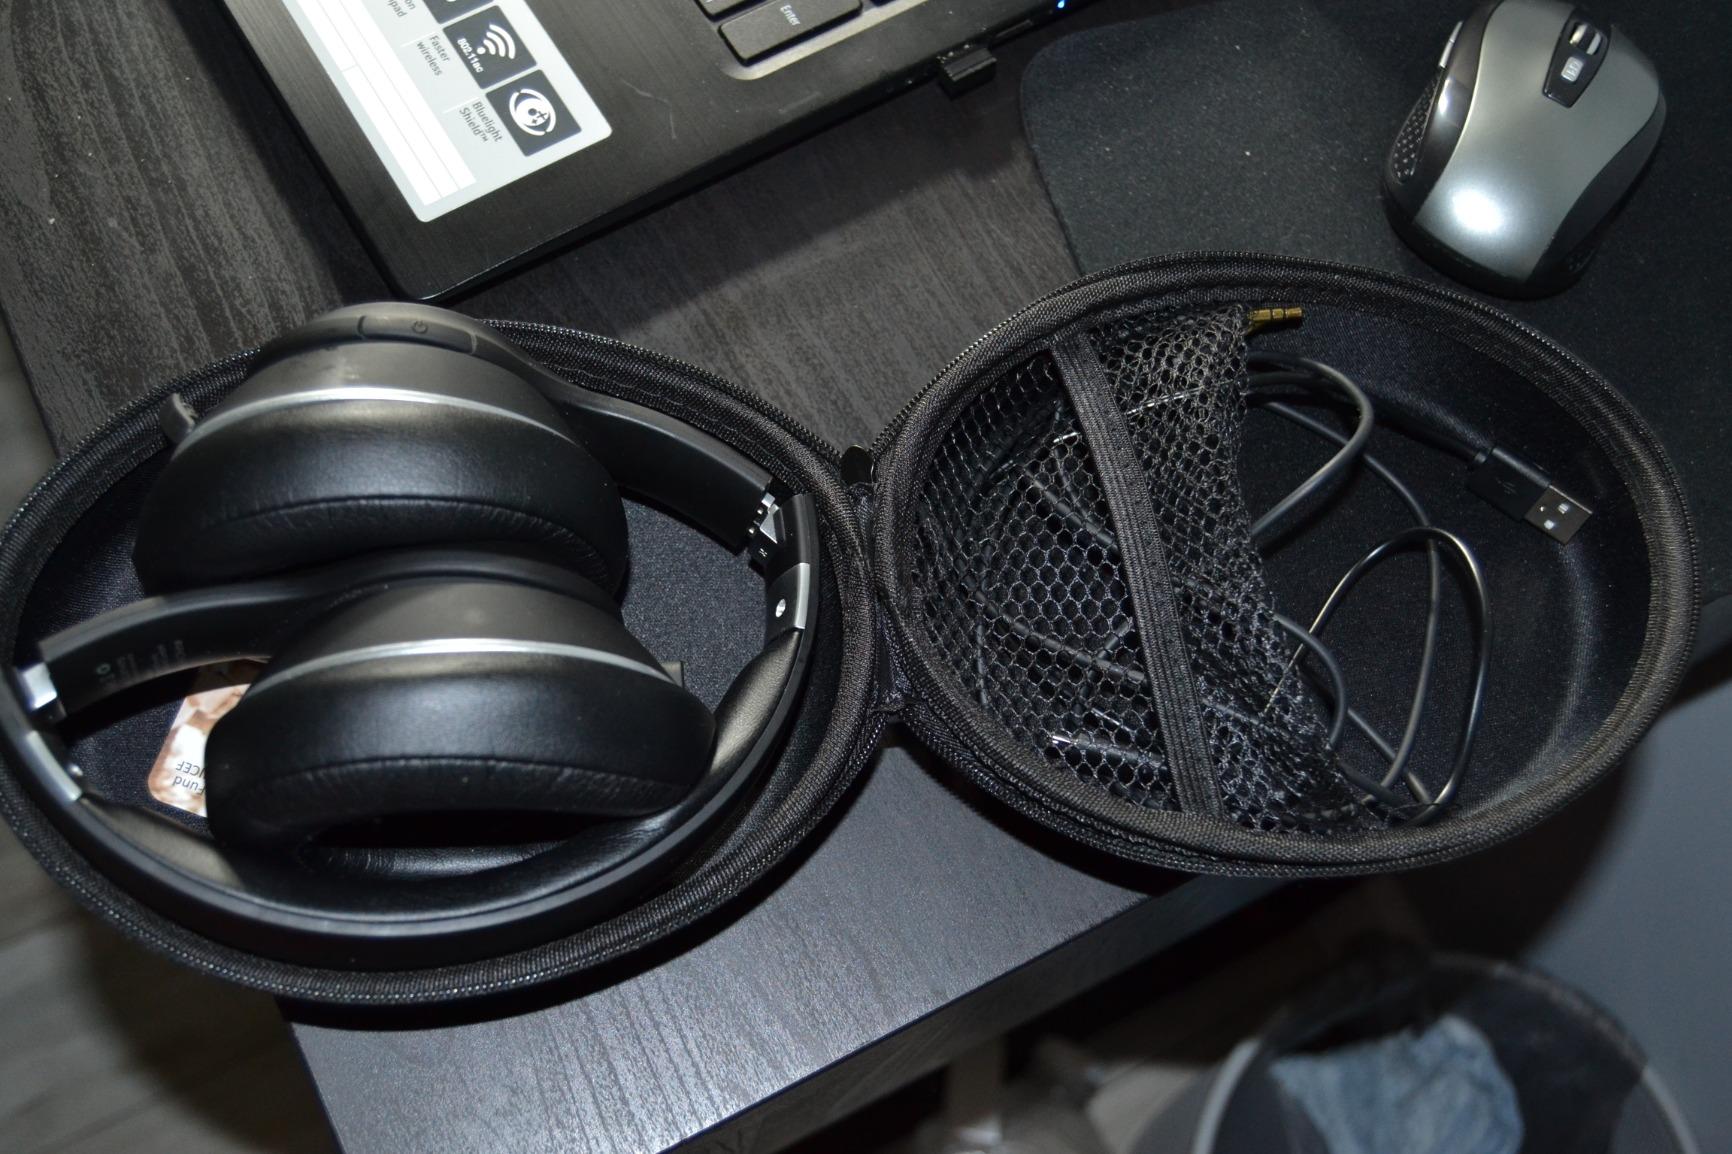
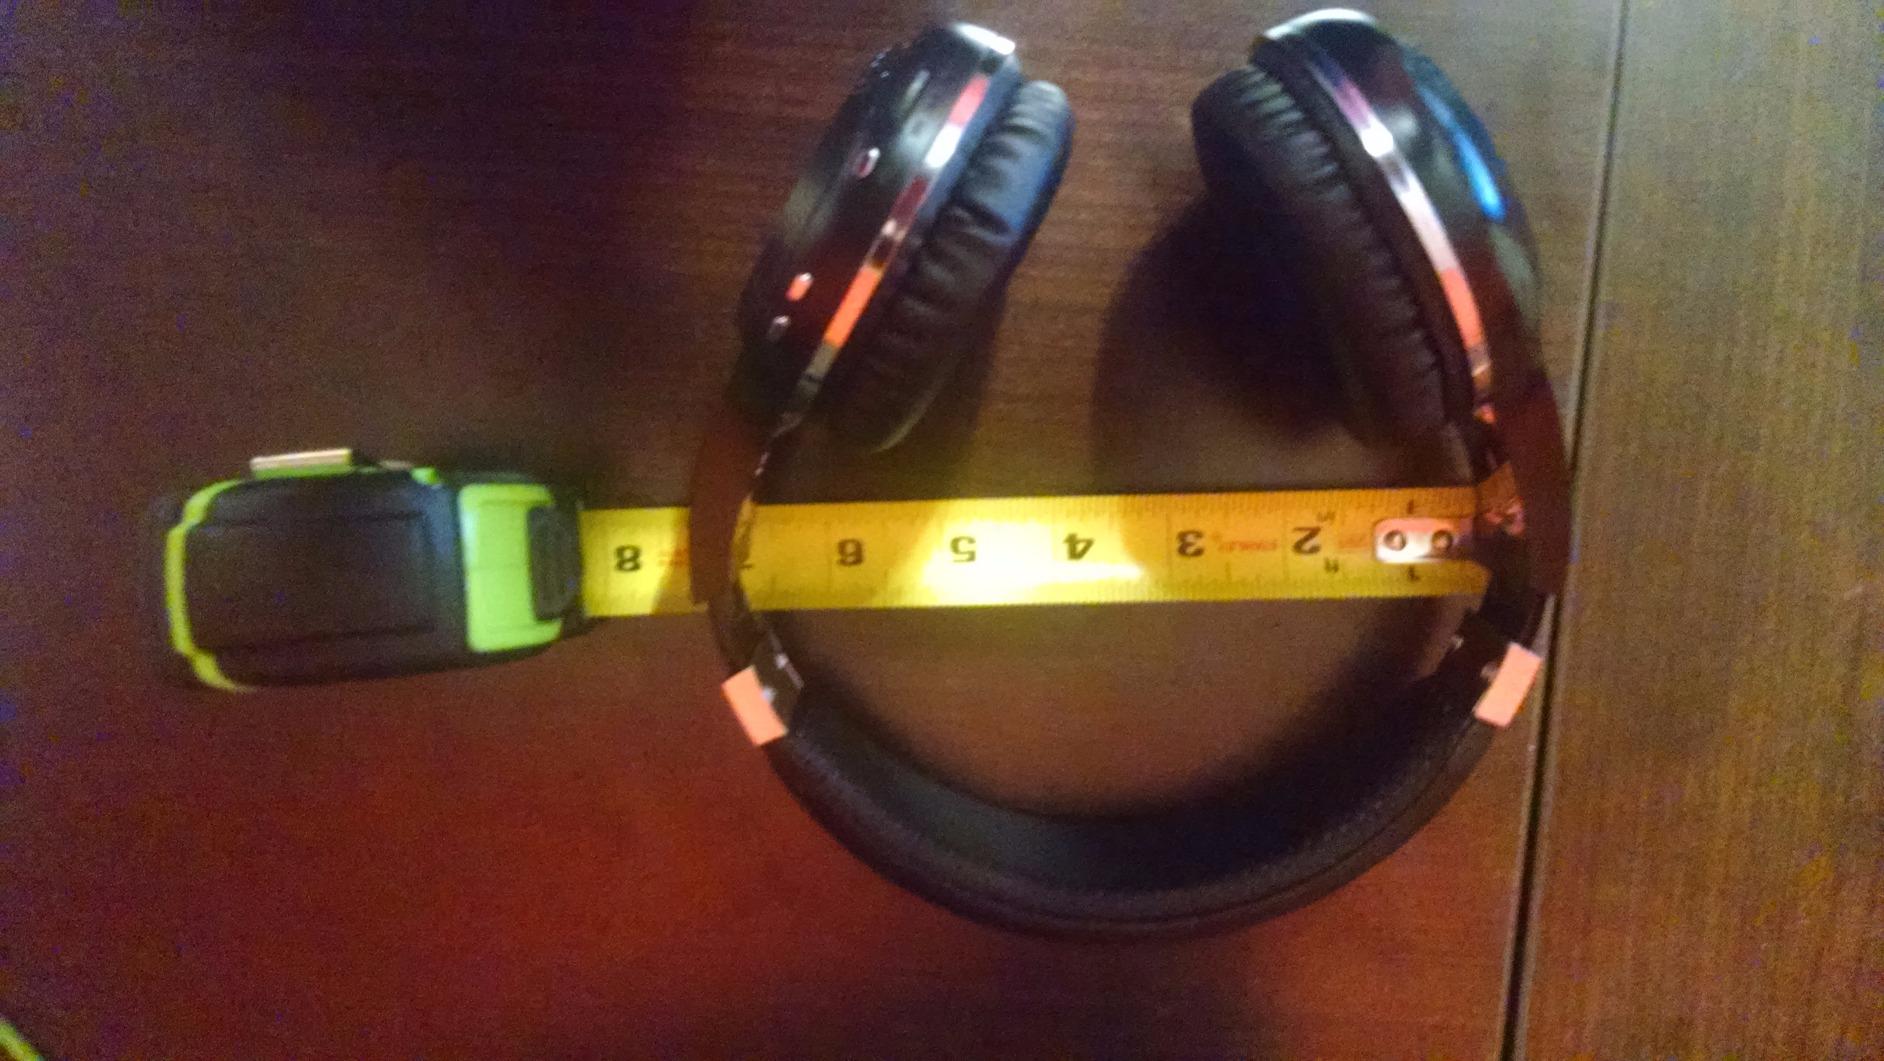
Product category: headphones
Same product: no